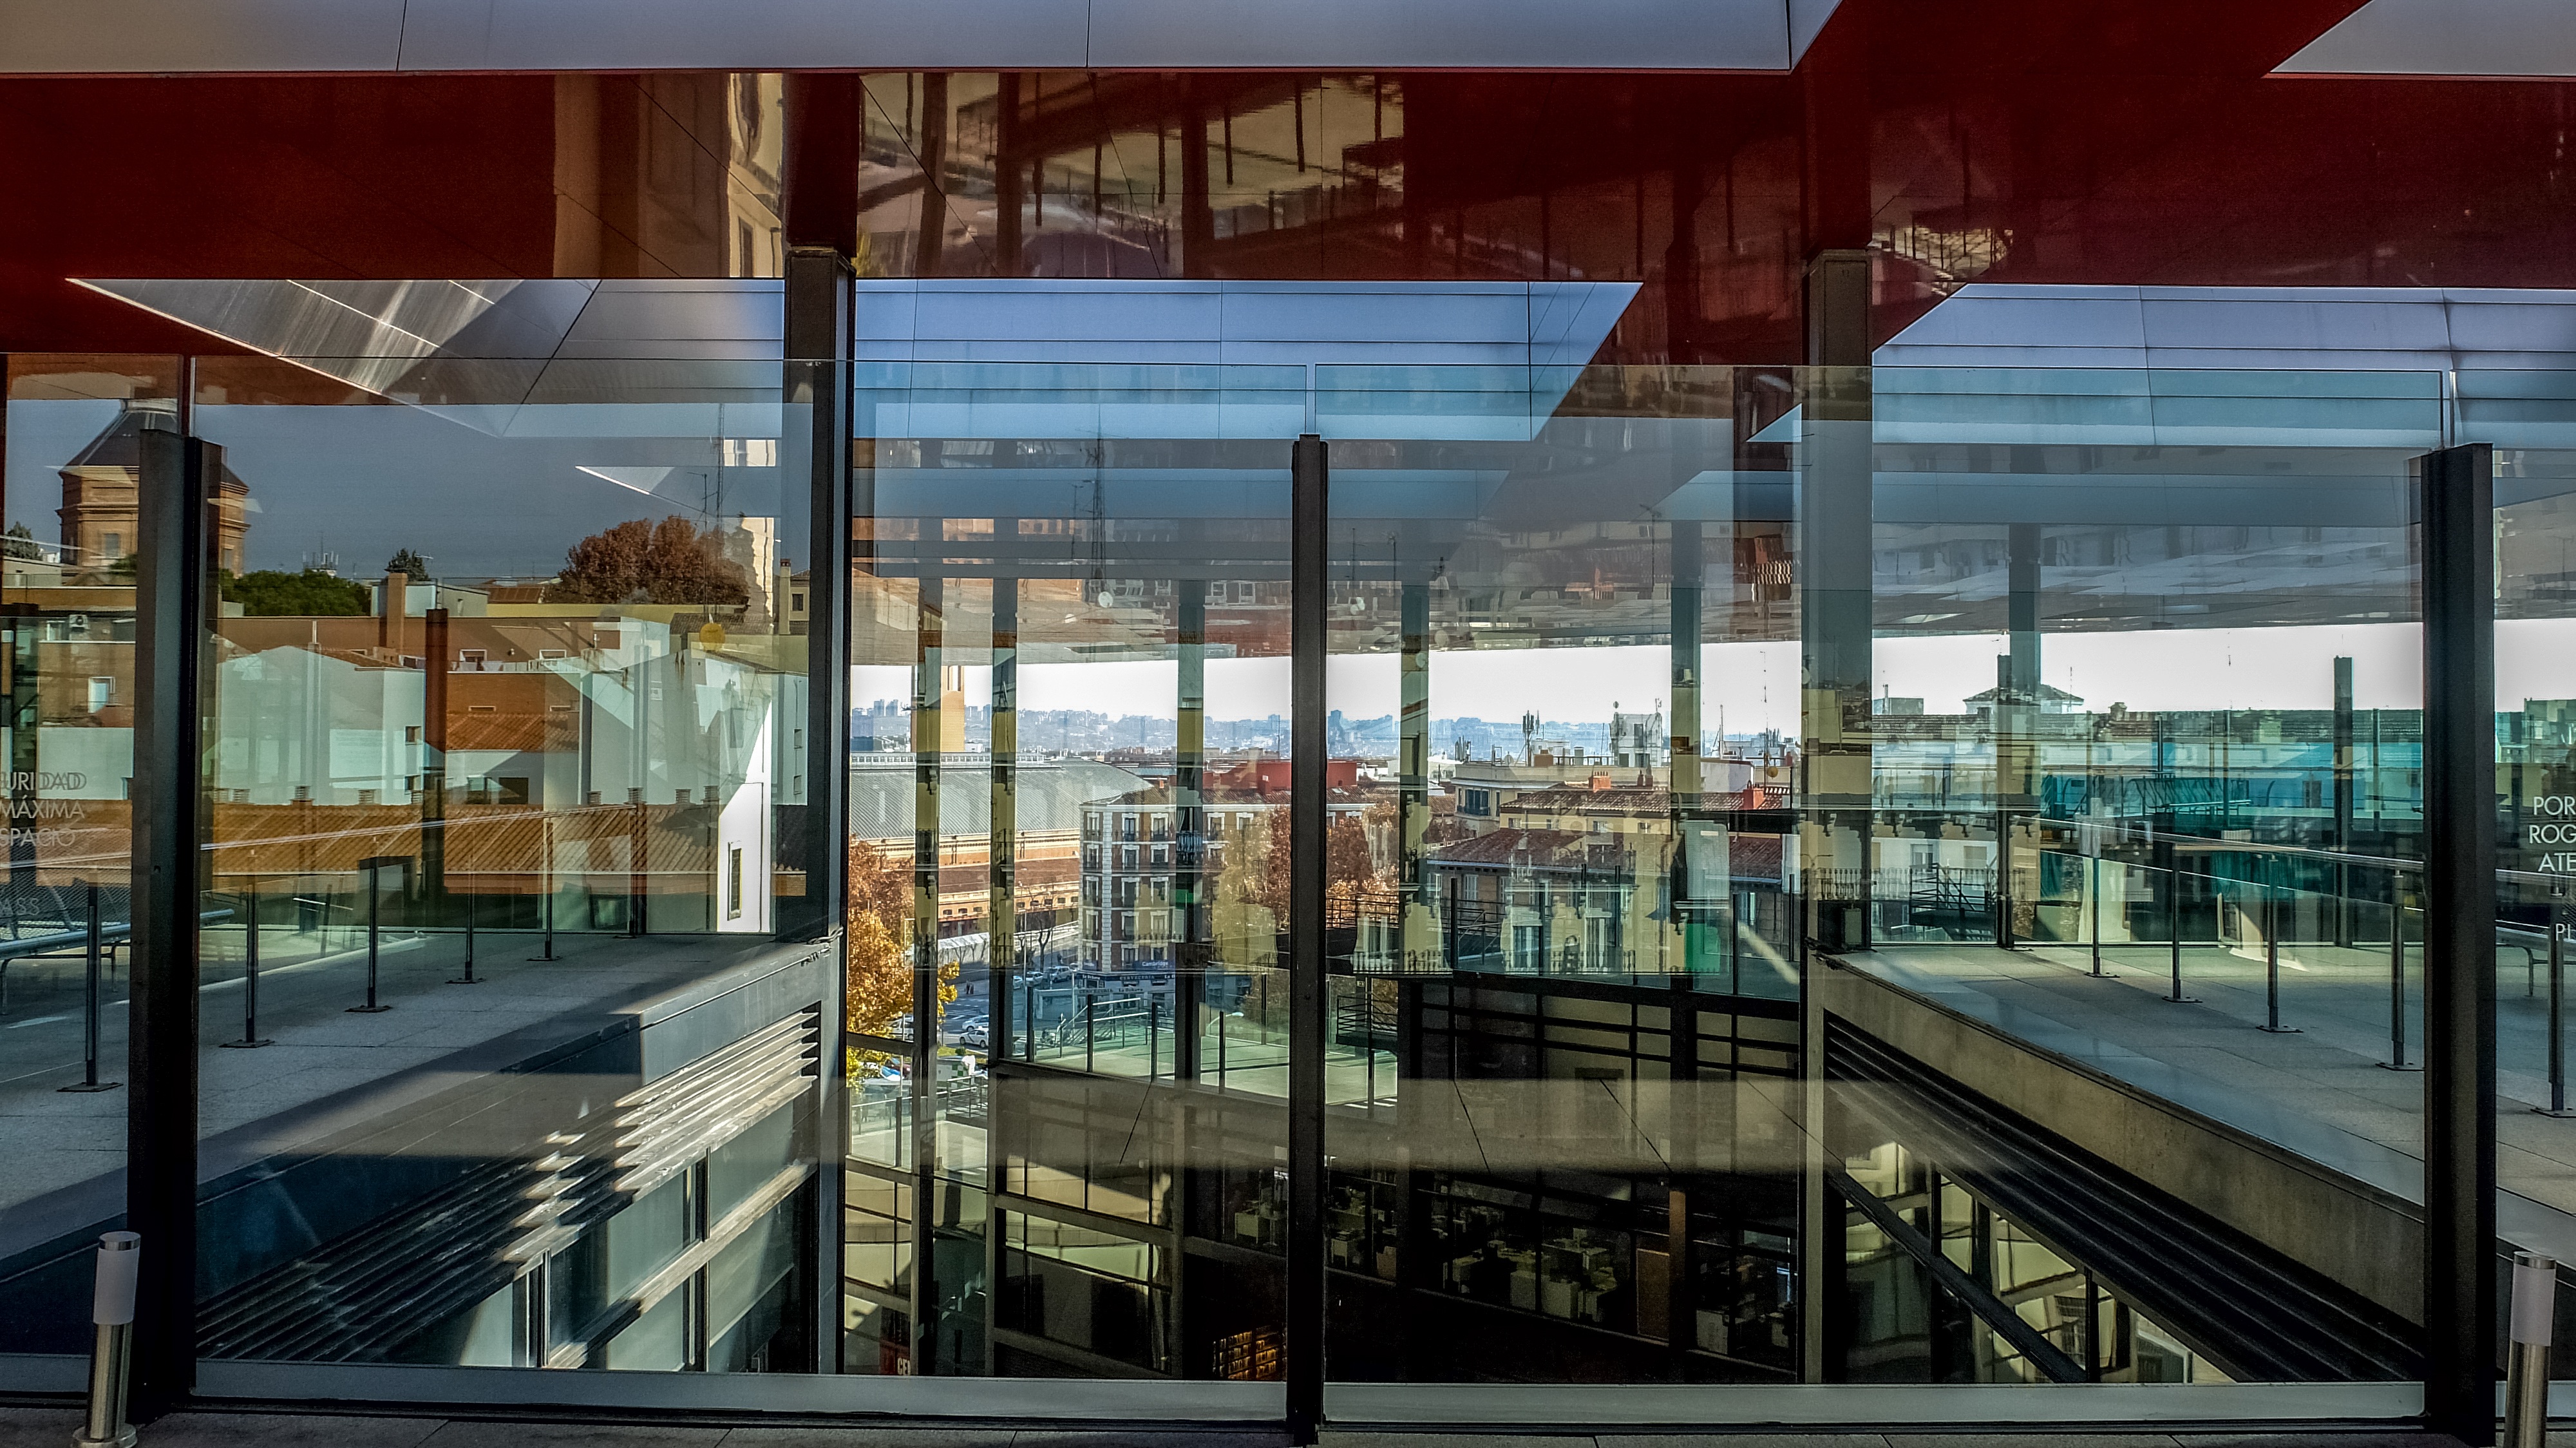
building, shopping mall, interior design, plaza, facade, retail, window covering